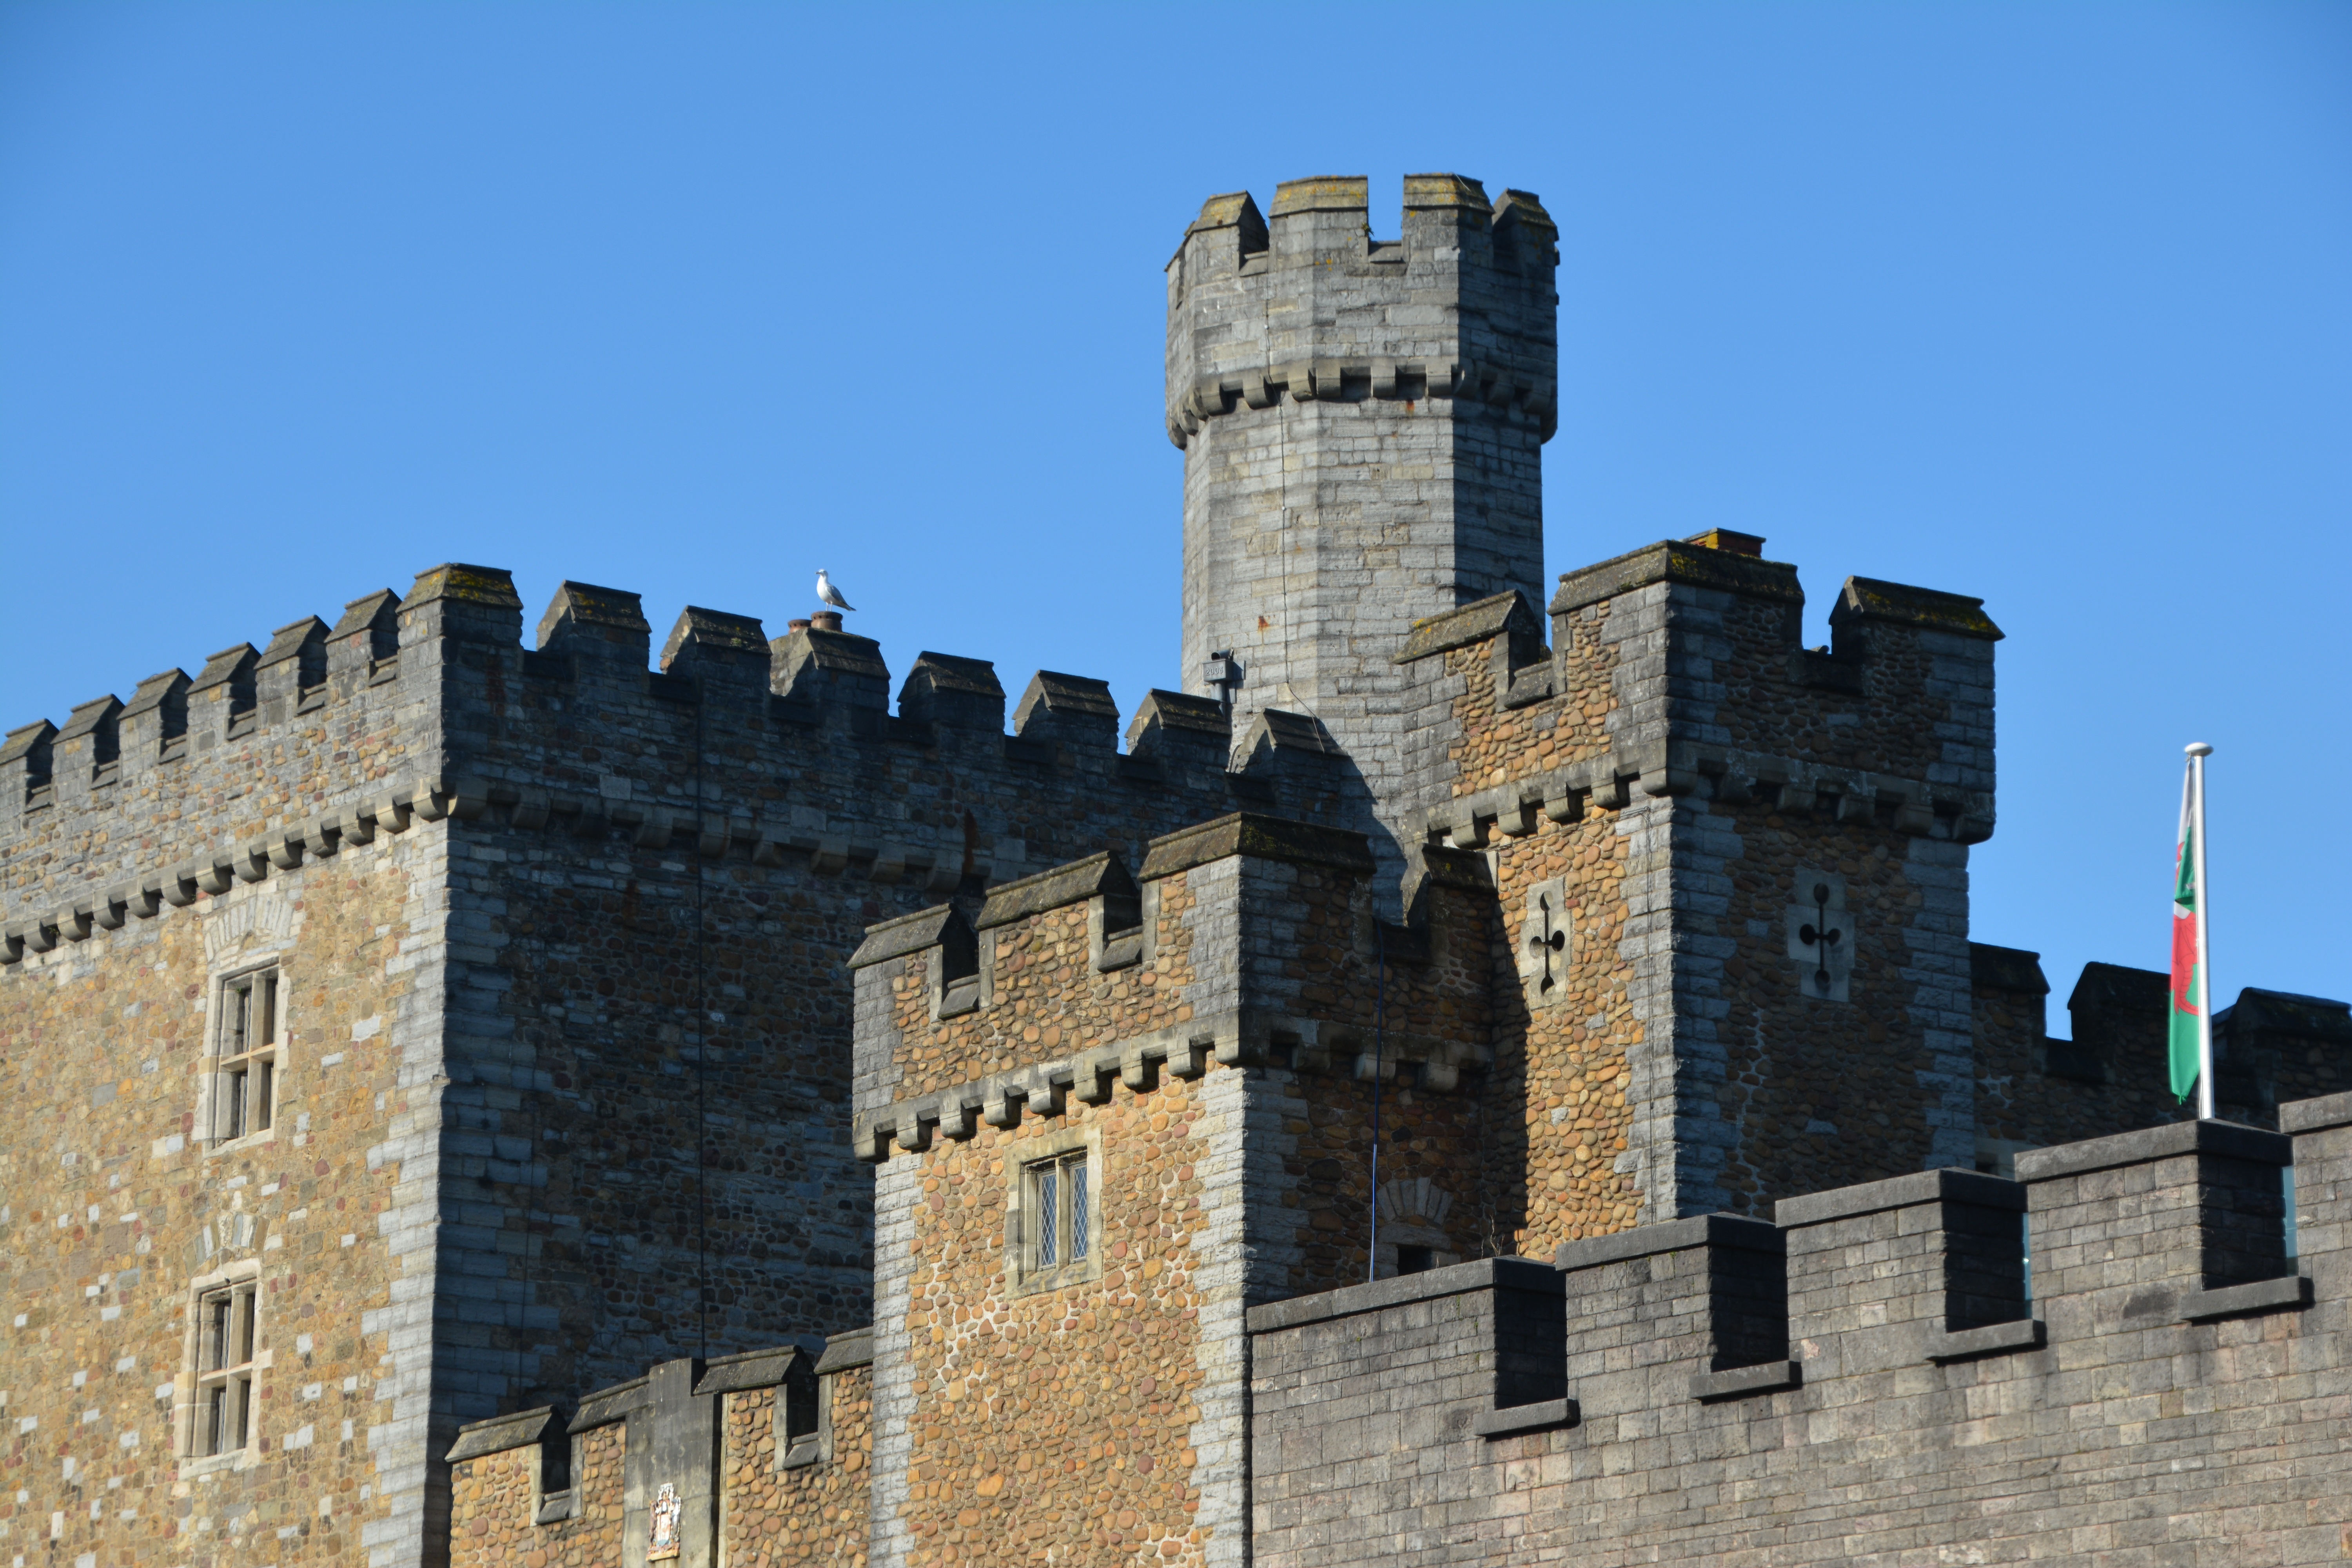
landscape, architecture, structure, sky, vintage, building, chateau, old, city, wall, stone, monument, travel, europe, tower, scenic, castle, ancient, landmark, facade, blue, exterior, attraction, historic, fortification, tourism, outdoors, national, medieval, fortress, turquoise, walls, culture, history, fort, european, heritage, historical, site, destination, defense, citadel, nobody, touristic, battles, ancient history